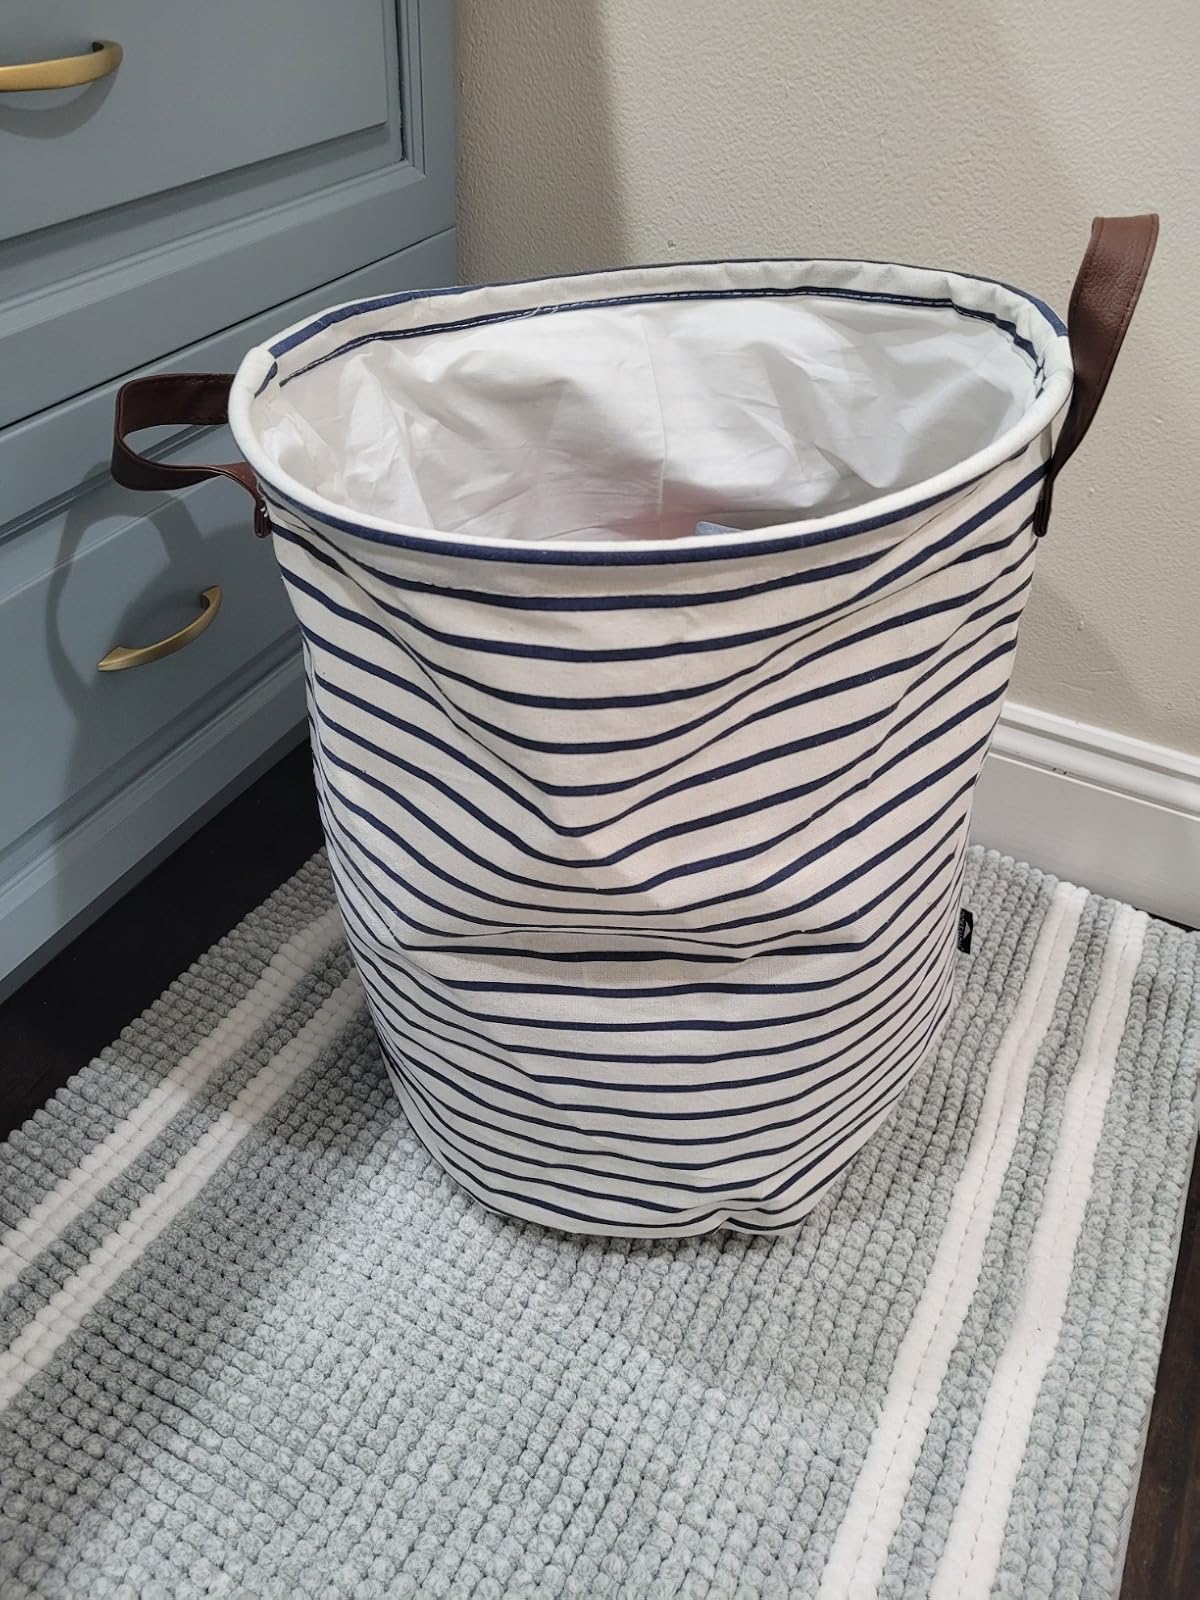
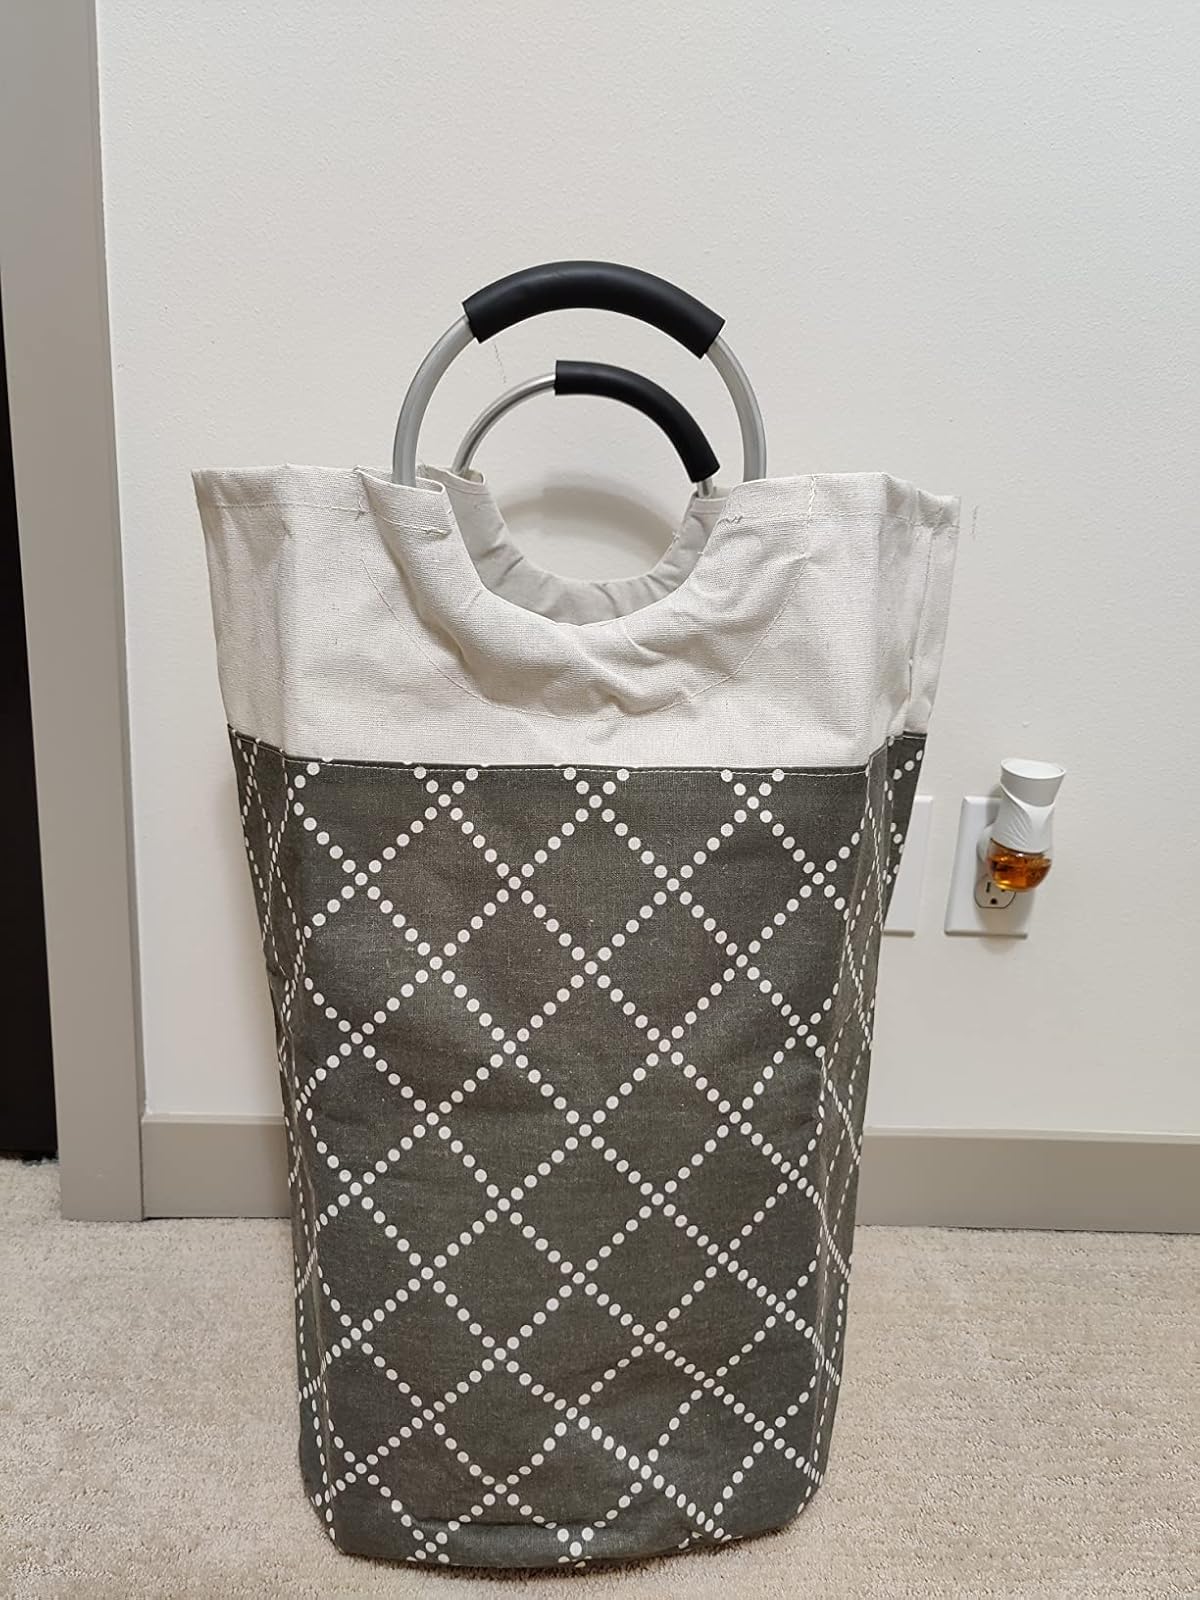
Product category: items_hamper
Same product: no